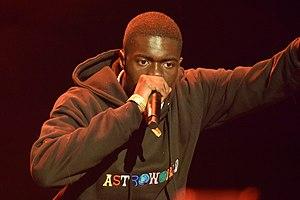
Sheck Wes, de son vrai nom Khadimou Rassoul Cheikh Fall, est un rappeur et auteur-compositeur-interprète américain.